Forbidden to the Public

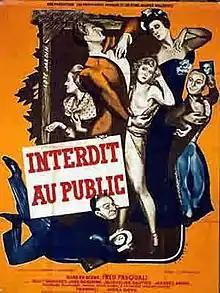

Forbidden to the Public (French: Interdit au public) is a 1949 French comedy film directed by Alfred Pasquali and starring Jacques Erwin, Mary Marquet and Jacqueline Gauthier.